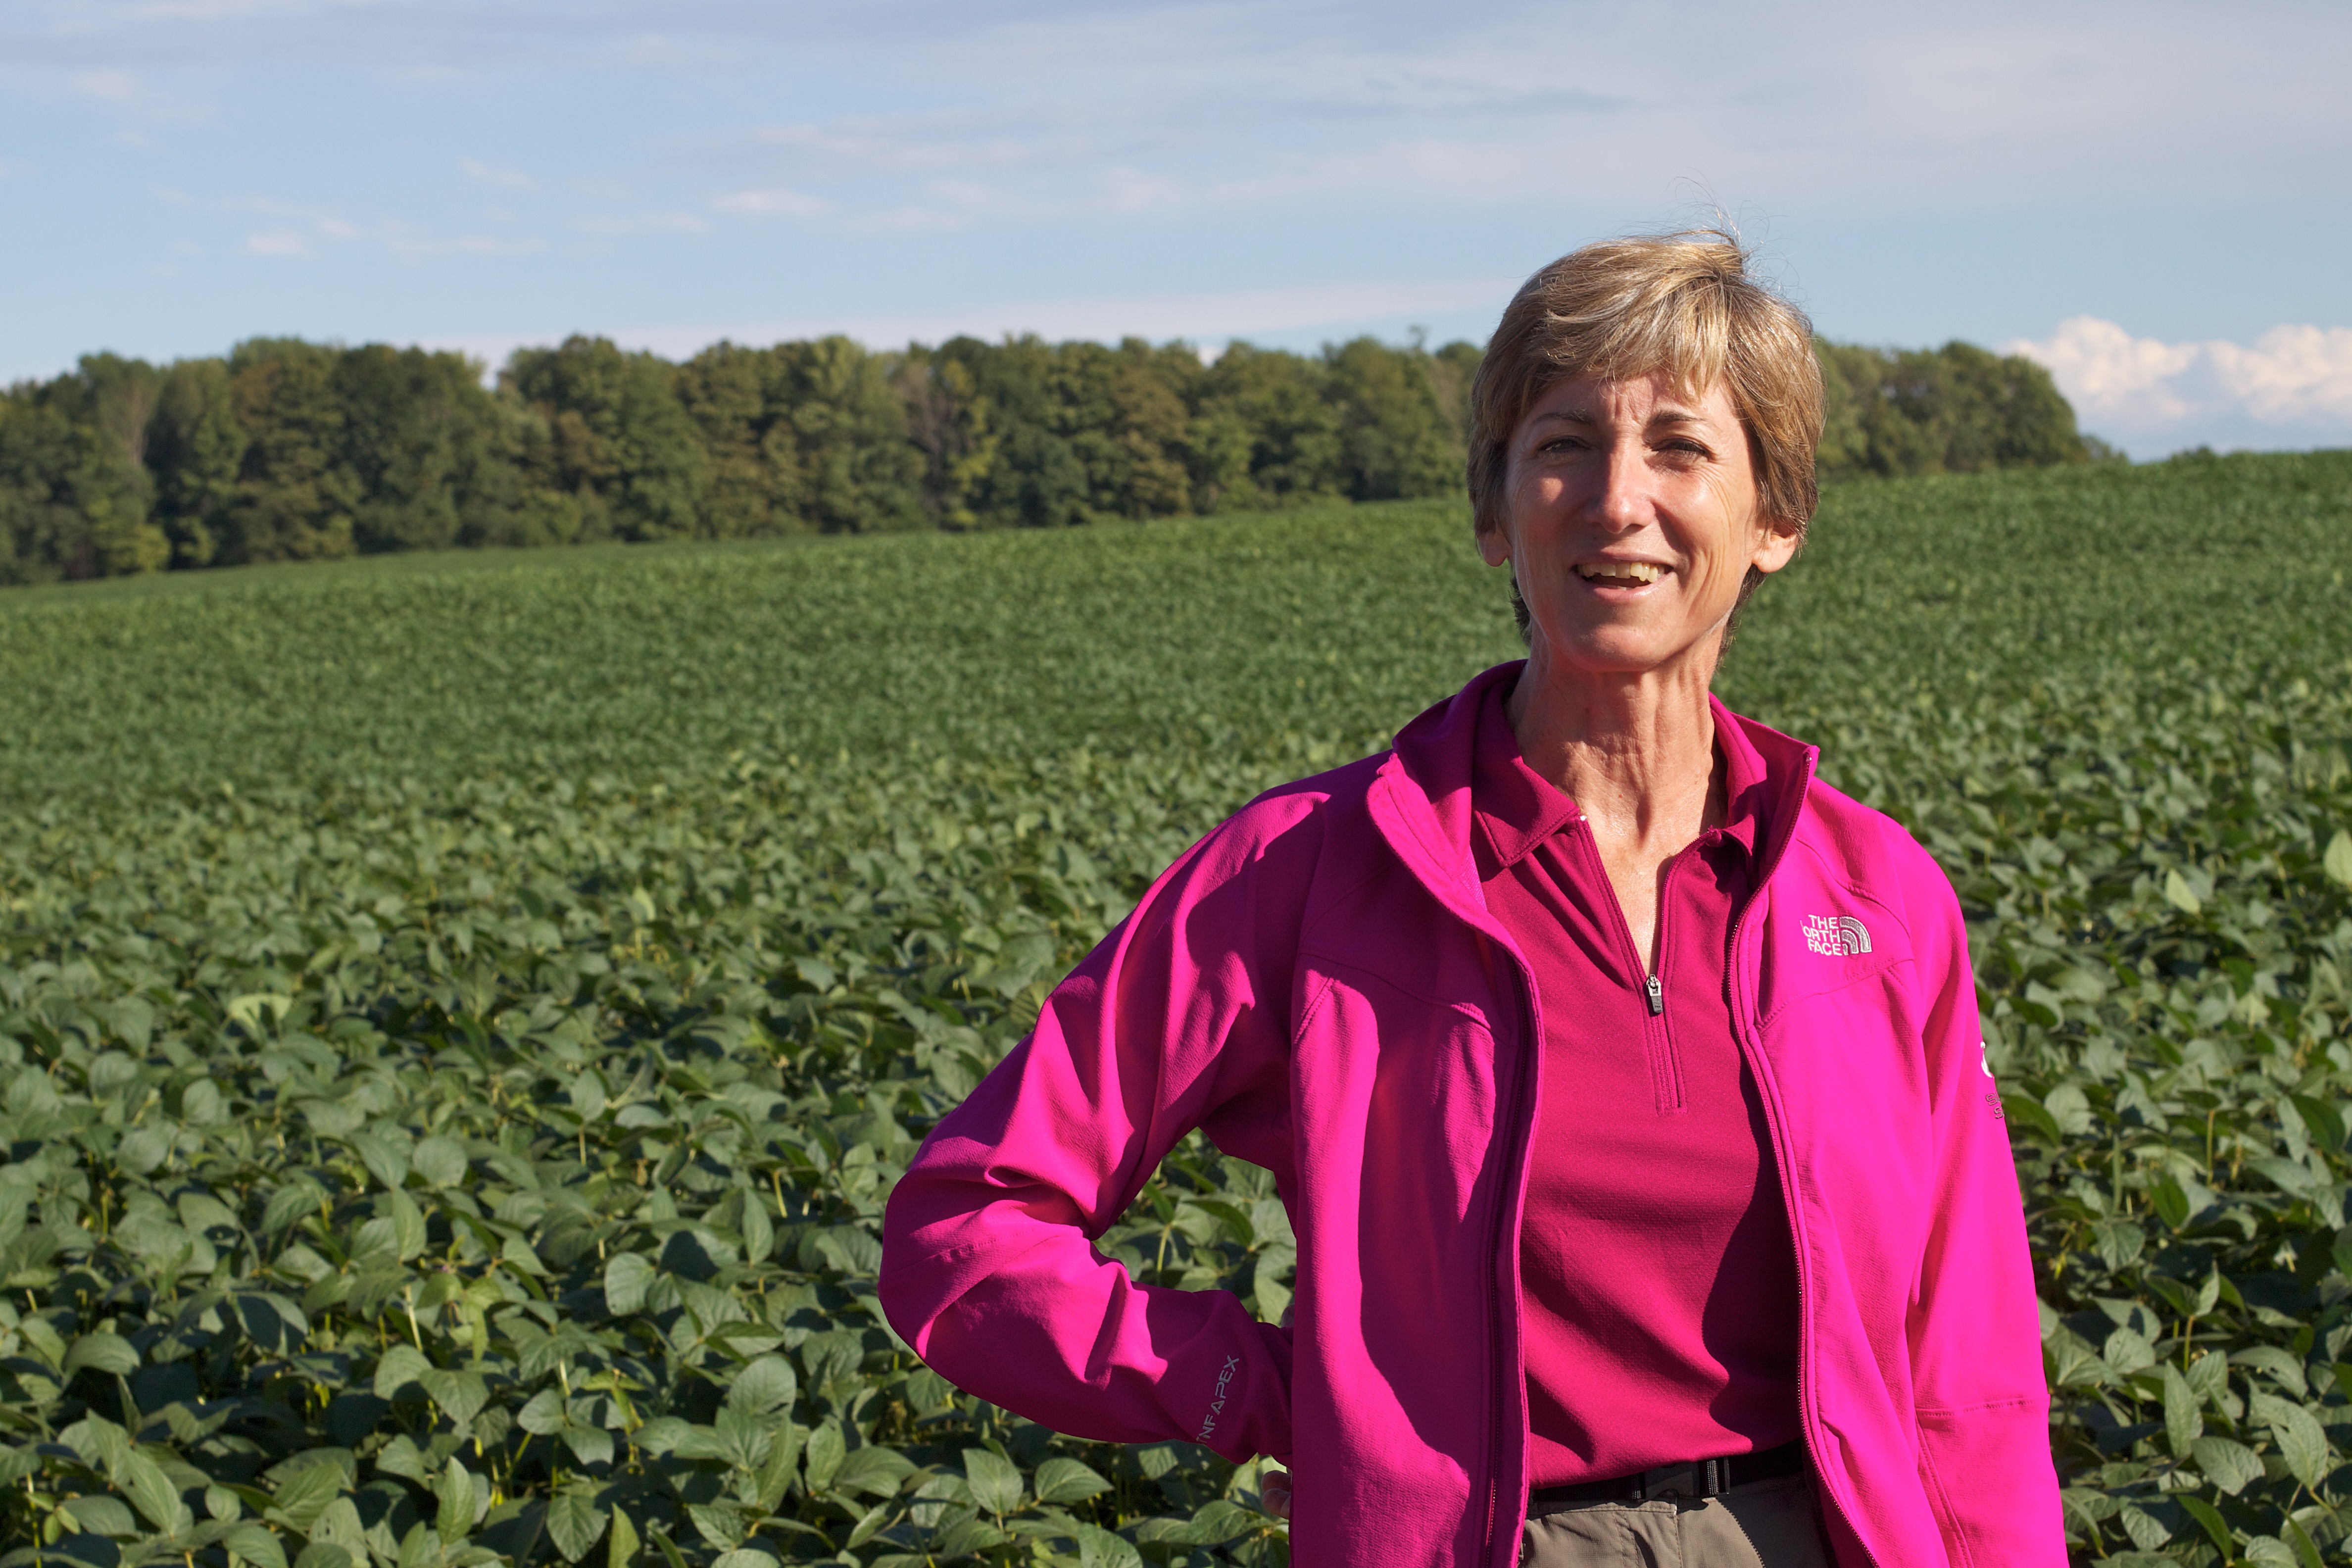
field, farm, flower, crop, agriculture, rapeseed, odyssey, plpconnectu, hurleylounge, agronomist, grass family, farmworker